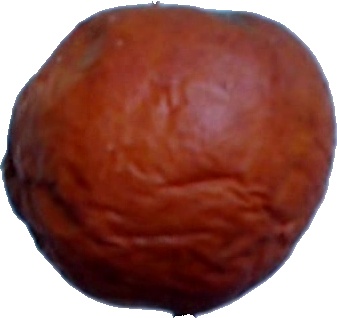
Label: apple_rotten_1